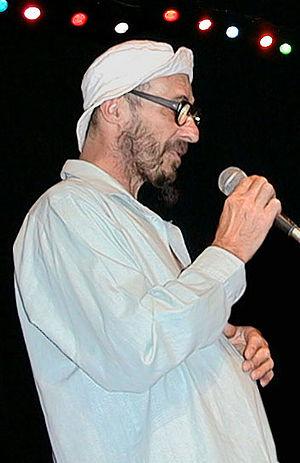
Jackie Orszaczky est un musicien, arrangeur et producteur de disque de jazz, blues, rhythm and blues et de funk hongrois vivant en Australie jouant principalement de la guitare basse mais aussi de nombreux autres instruments.